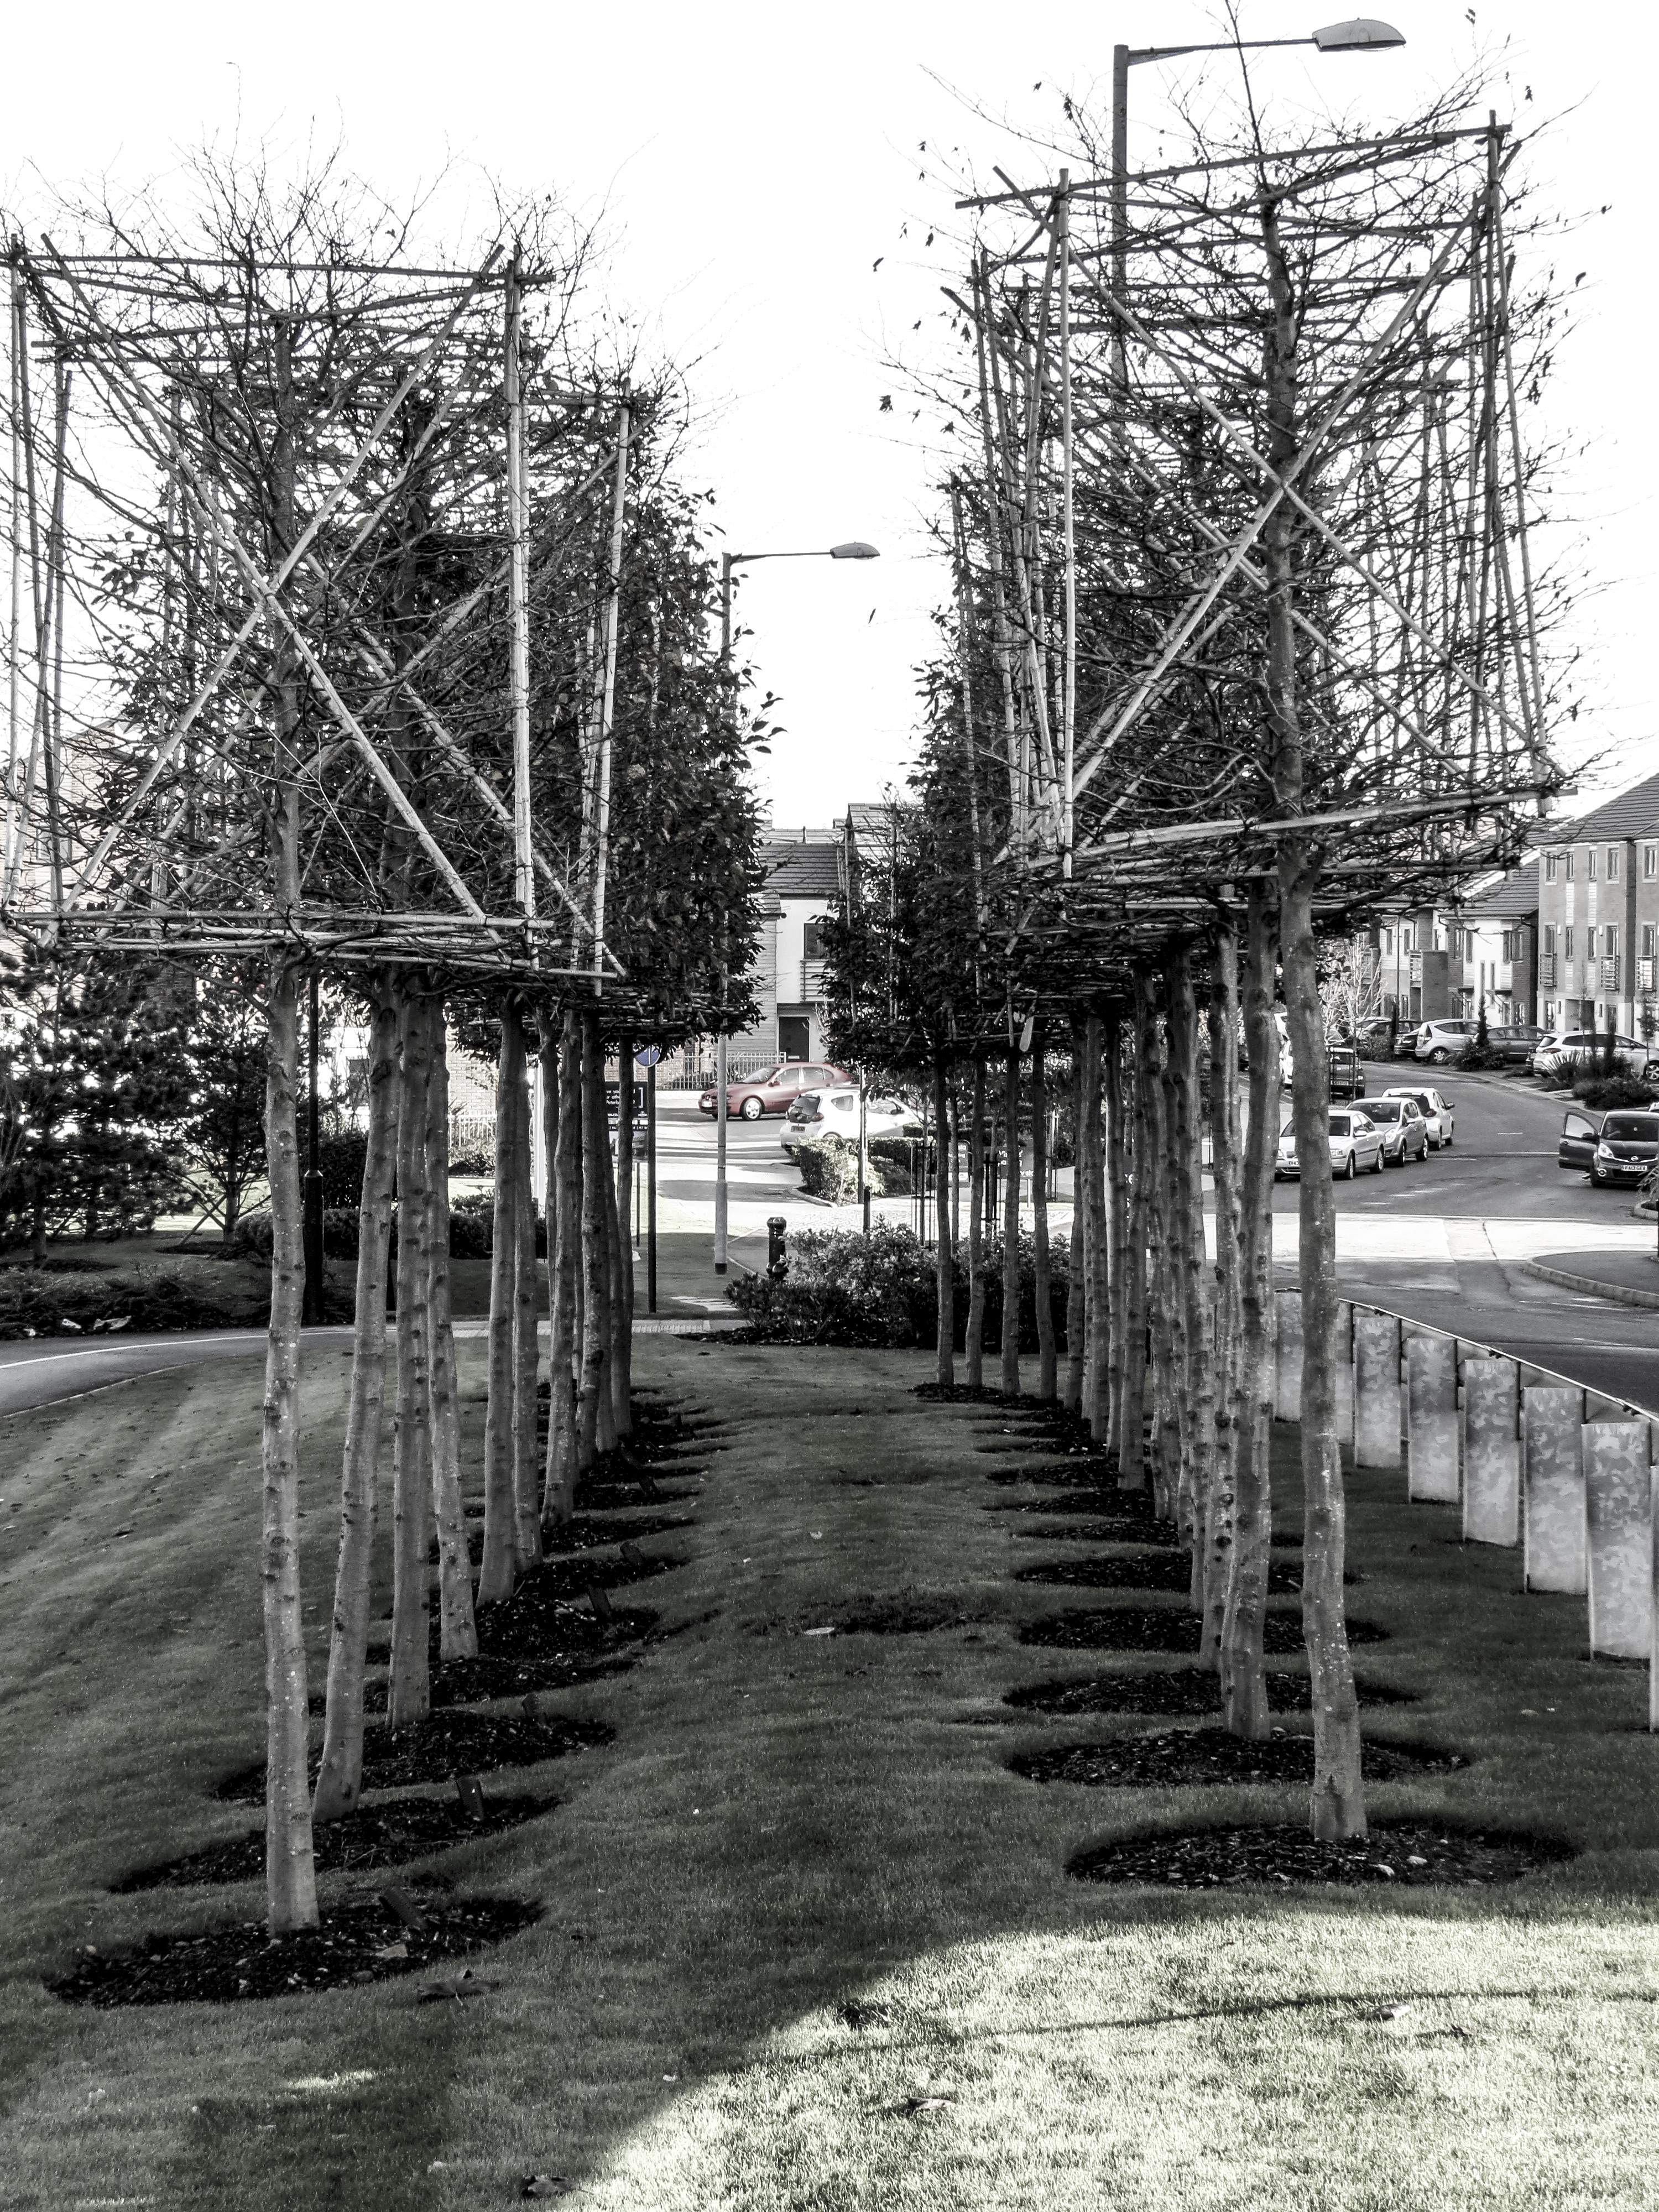
tree, black and white, bridge, walkway, suburb, tower, monochrome, waterway, uk, peterborough, monochrome photography, residential area